Lost Ruins of Arnak

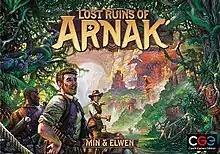
Box cover

Lost Ruins of Arnak is a 2020 board game by the husband-wife duo Michal "Elwen" Štach and Michaela "Mín" Štachova. It won Game of the Year in the 2020 Board Game Quest Awards as well as the 2021 Deutscher Spiele Preis.